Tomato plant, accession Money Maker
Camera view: bottom (45 deg); turntable rotation: 210 degrees
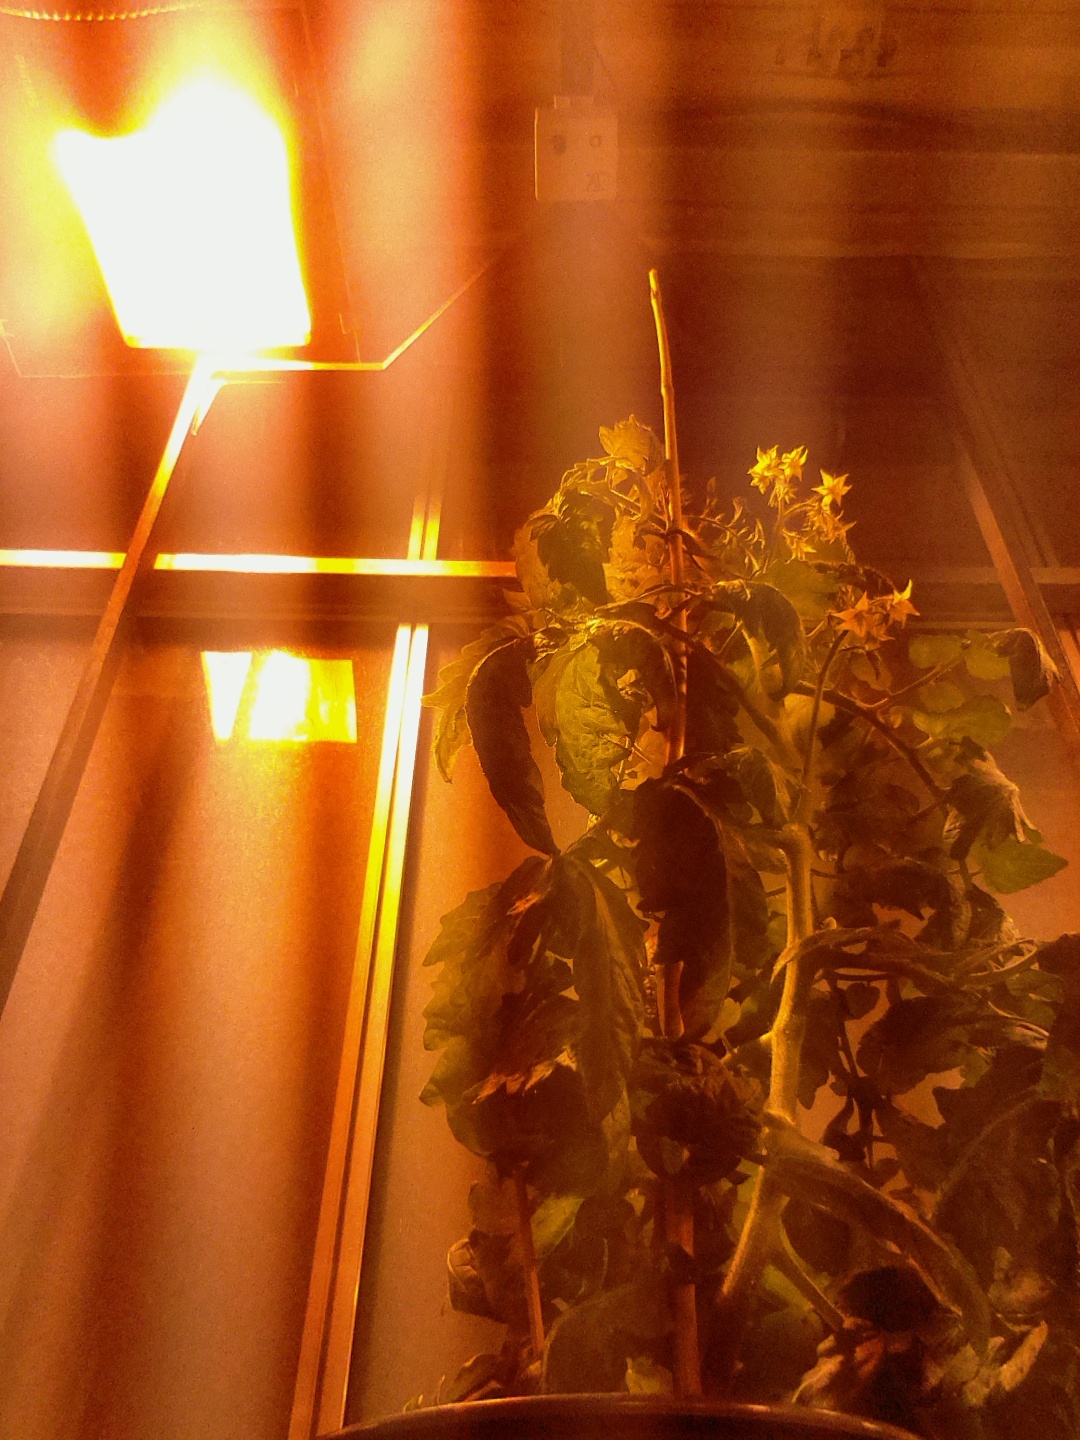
BBCH growth stage 65: Full flowering, 50%-60% of flowers open, first petals falling